Altstetten (Zurich)

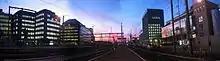
Alstetten station at sundown

Zurich Altstetten railway station is a nodal point where the Zurich S-Bahn, Zurich trams, Zurich trolleybuses and Zurich buses all connect. The station is served by S-Bahn lines S5, S11, S12, S14, S19 and S42, providing frequent services to Zürich Hauptbahnhof with a ride time only a few minutes. Tram route 4 serves a terminus on the northern side of the station, whilst trolleybus route 31 passes the south side of the station. Bus routes 78, 80, 89 and 95 also serve the south side of the station, whilst routes 304, 307 and 308 terminate at the north side.